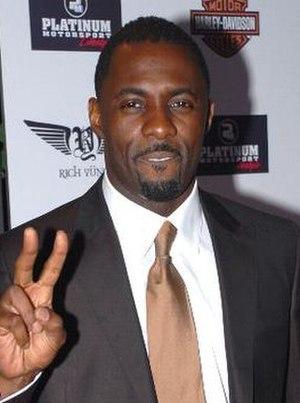
Mandela : Un long chemin vers la liberté est un film biographique britannico-sud-africain réalisé par Justin Chadwick, sorti en 2013. Il s'agit de l'adaptation de l'autobiographie Un long chemin vers la liberté de Nelson Mandela, racontant son enfance, sa carrière politique, ses luttes contre l'apartheid et ses années de prison.
Idrissa Akuna Elba, dit Idris Elba, est un acteur, scénariste et producteur de cinéma et DJ britannique, né le 6 septembre 1972 à Londres.
Sur écoute est une série télévisée dramatique criminelle américaine, créée par David Simon et coécrite avec Ed Burns, diffusée sur HBO du 2 juin 2002 au 9 mars 2008. Elle s'étend sur 5 saisons et 60 épisodes. L'idée originelle de la série est de réaliser un drame policier librement inspiré de l'expérience de Burns, ancien officier de la brigade criminelle de la police de Baltimore et professeur d'école publique, et du travail d'investigation de Simon, journaliste et écrivain.
Thor : Le Monde des ténèbres ou Thor : Un monde obscur au Québec est un film de super-héros américain réalisé par Alan Taylor, sorti en 2013.